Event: Nepal Earthquake
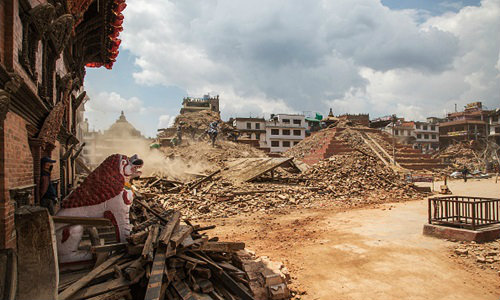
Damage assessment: damage